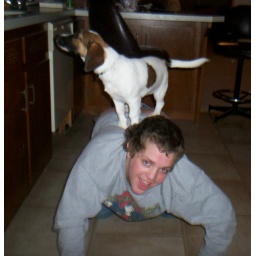
My son and doggy playing in the kitchen